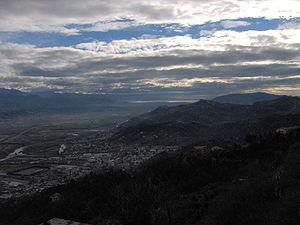
Le val di Magra est le bord de plaine, compris dans les provinces de La Spezia et de Massa et Carrare, à travers lequel le fleuve Magra conflue dans la Mer Ligure, à peu de distance du Golfe des Poètes, et qui s'inscrit au cœur de l'ancienne région de la Lunigiana.